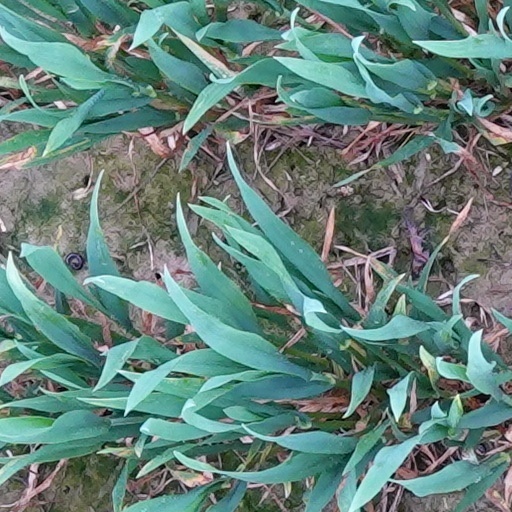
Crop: wheat